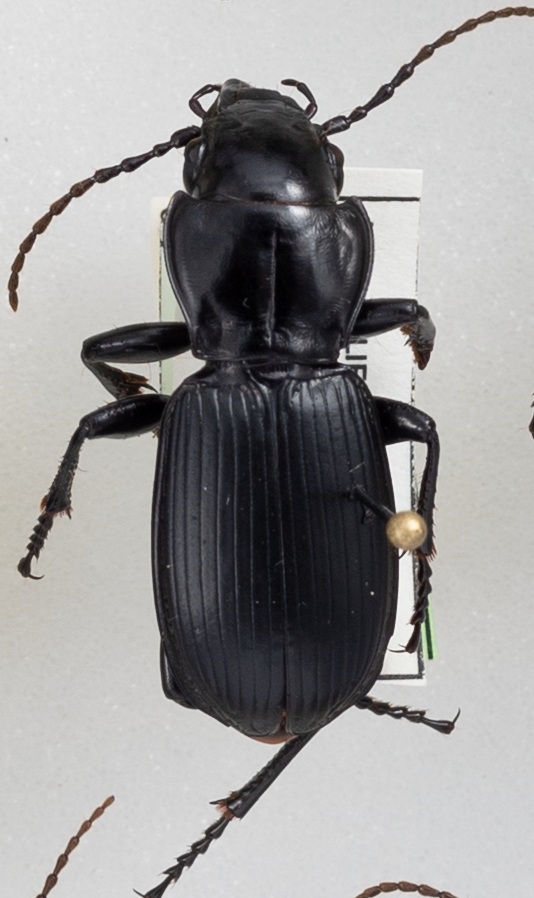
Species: Pterostichus lama
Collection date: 2021-07-21
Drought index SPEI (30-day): -2.09
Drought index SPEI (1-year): -2.09
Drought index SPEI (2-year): -2.09